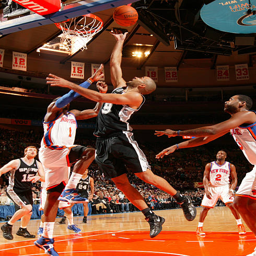
organization leader # shoots against person during a game .